Makapuʻu Point

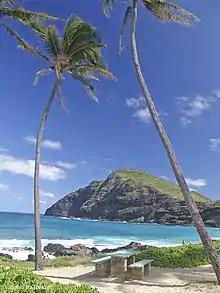
Makapuu Beach Park picnic area

Makapuʻu Point is the easternmost point on the Hawaiian island of Oʻahu, located in the Makapuʻu region. Twelve miles east of Honolulu, it is a popular hiking spot, offering great views of Makapuʻu and Waimanalo Bay on one side and the Ka ʻIwi Channel on the other side. It is the home of the Makapuʻu Point Light, which was established in 1909; the light was automated in 1974.